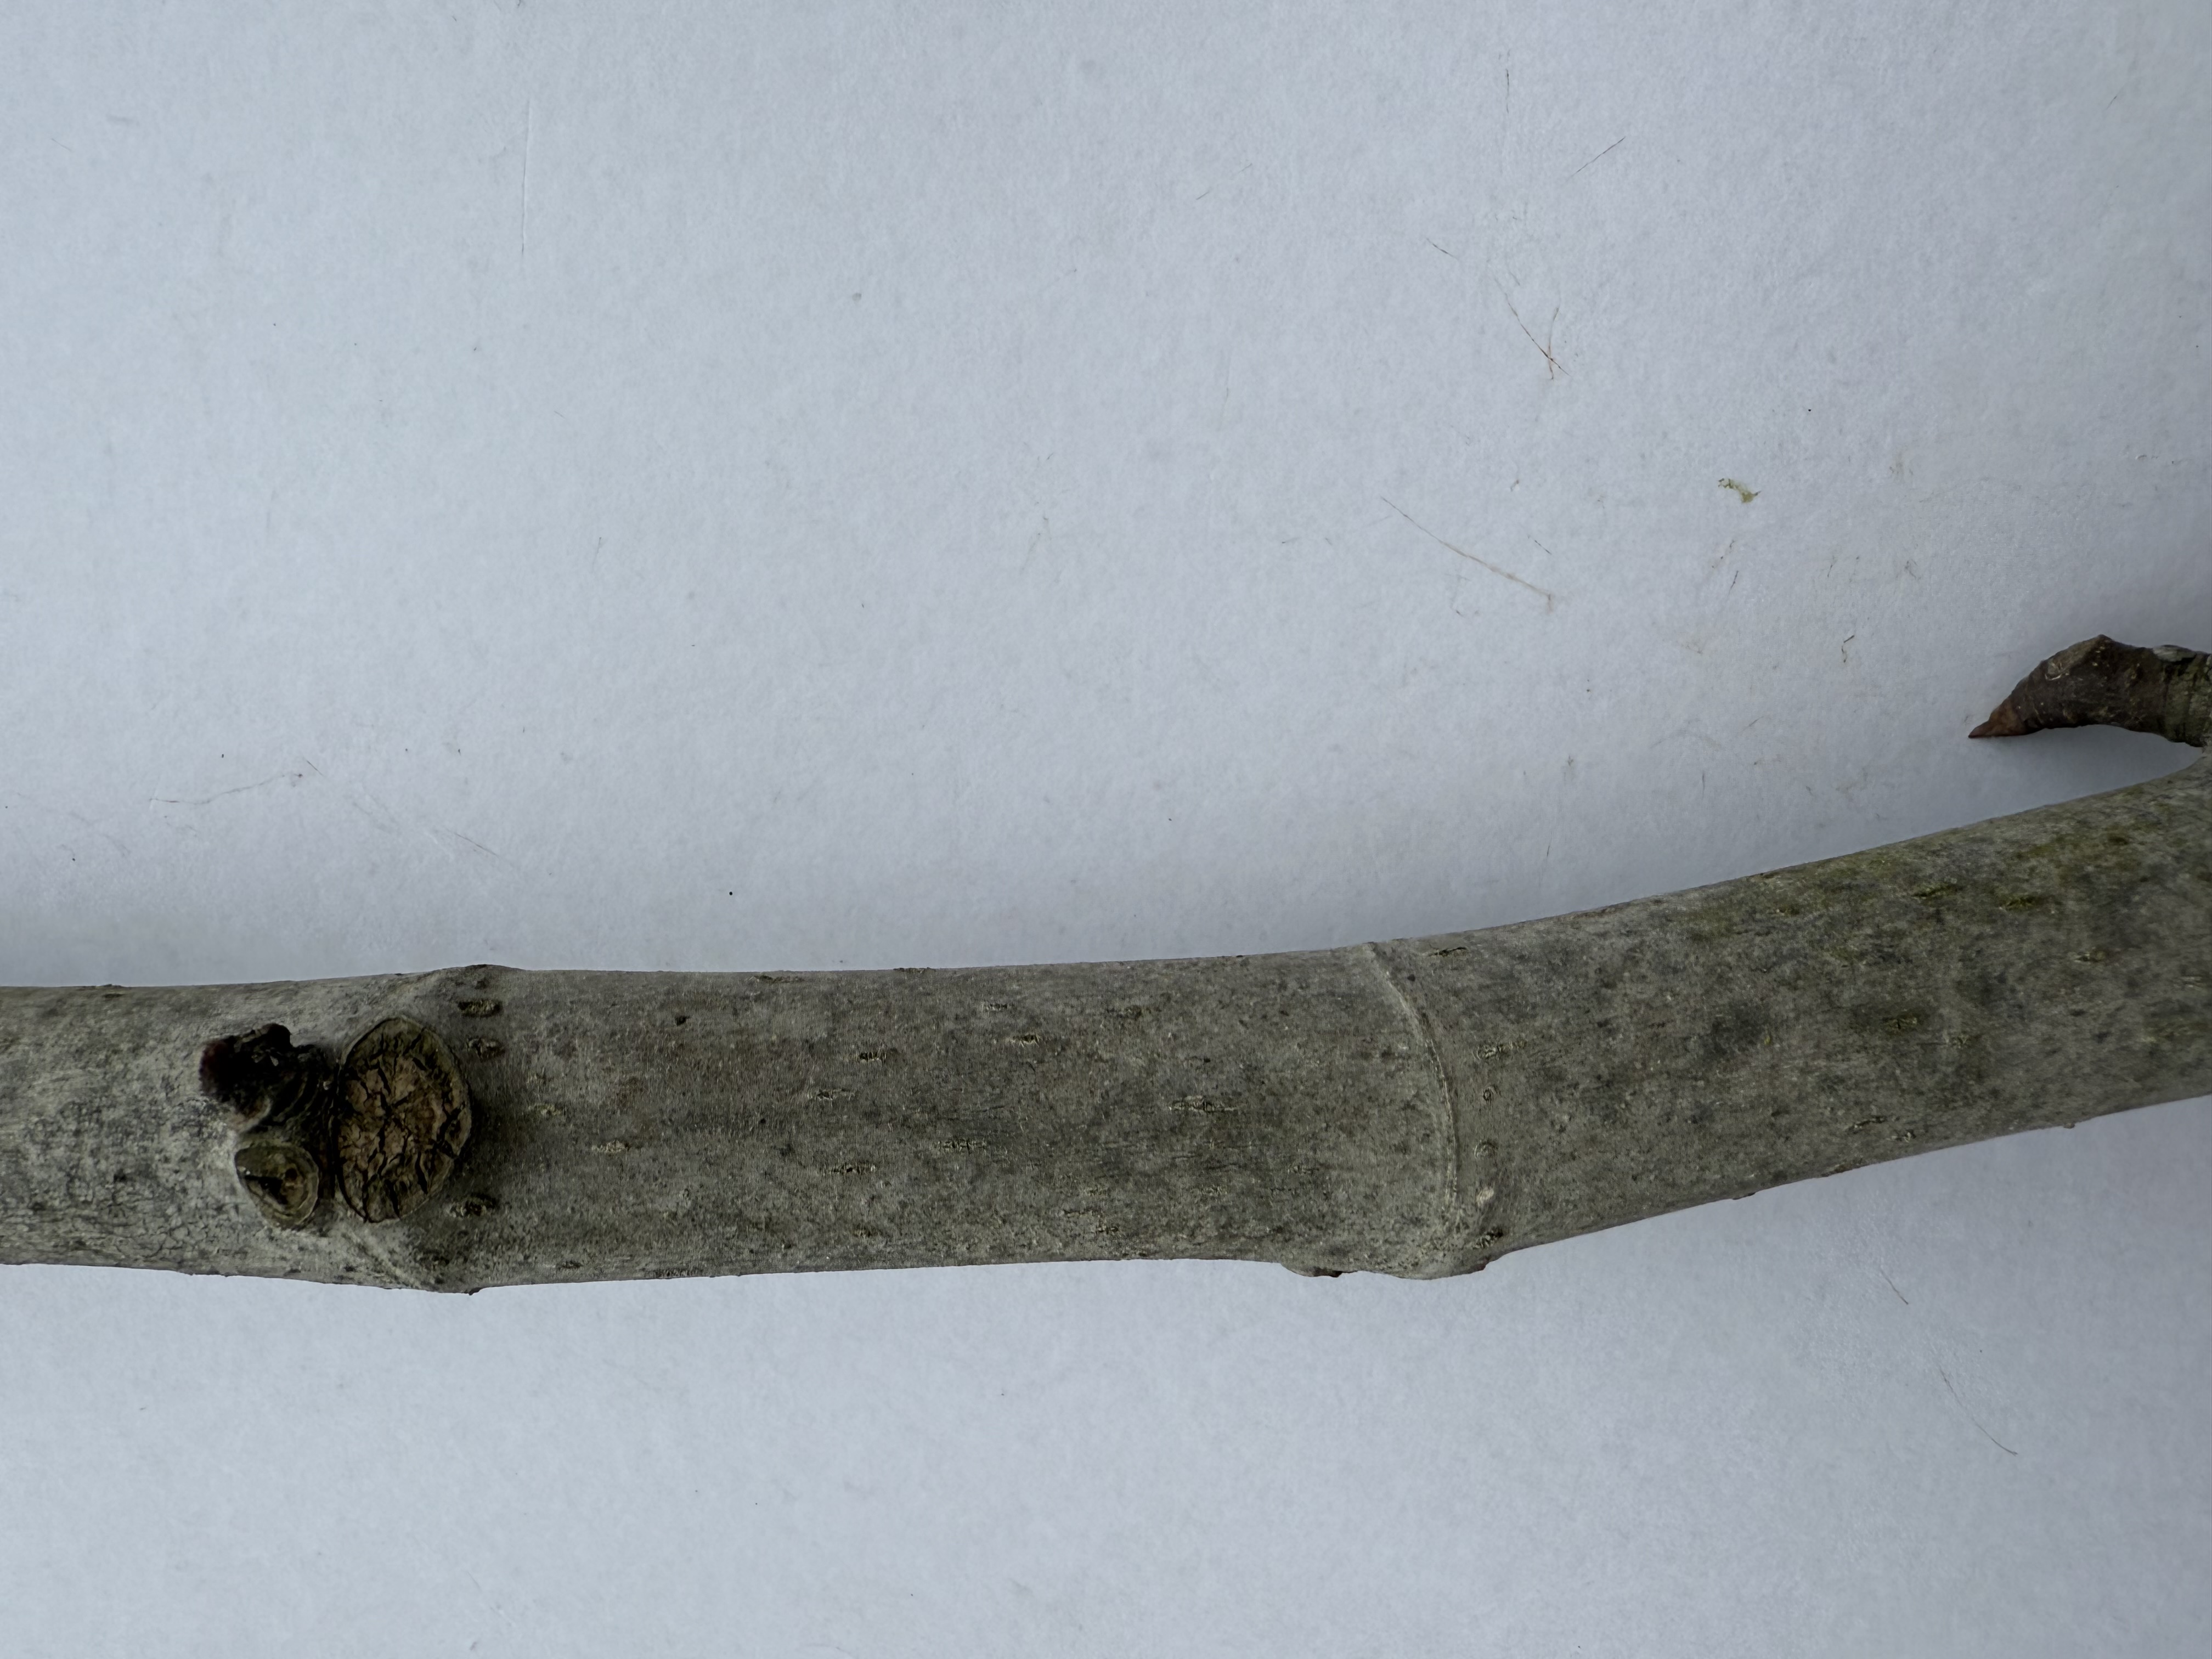
Variety: Black Fig